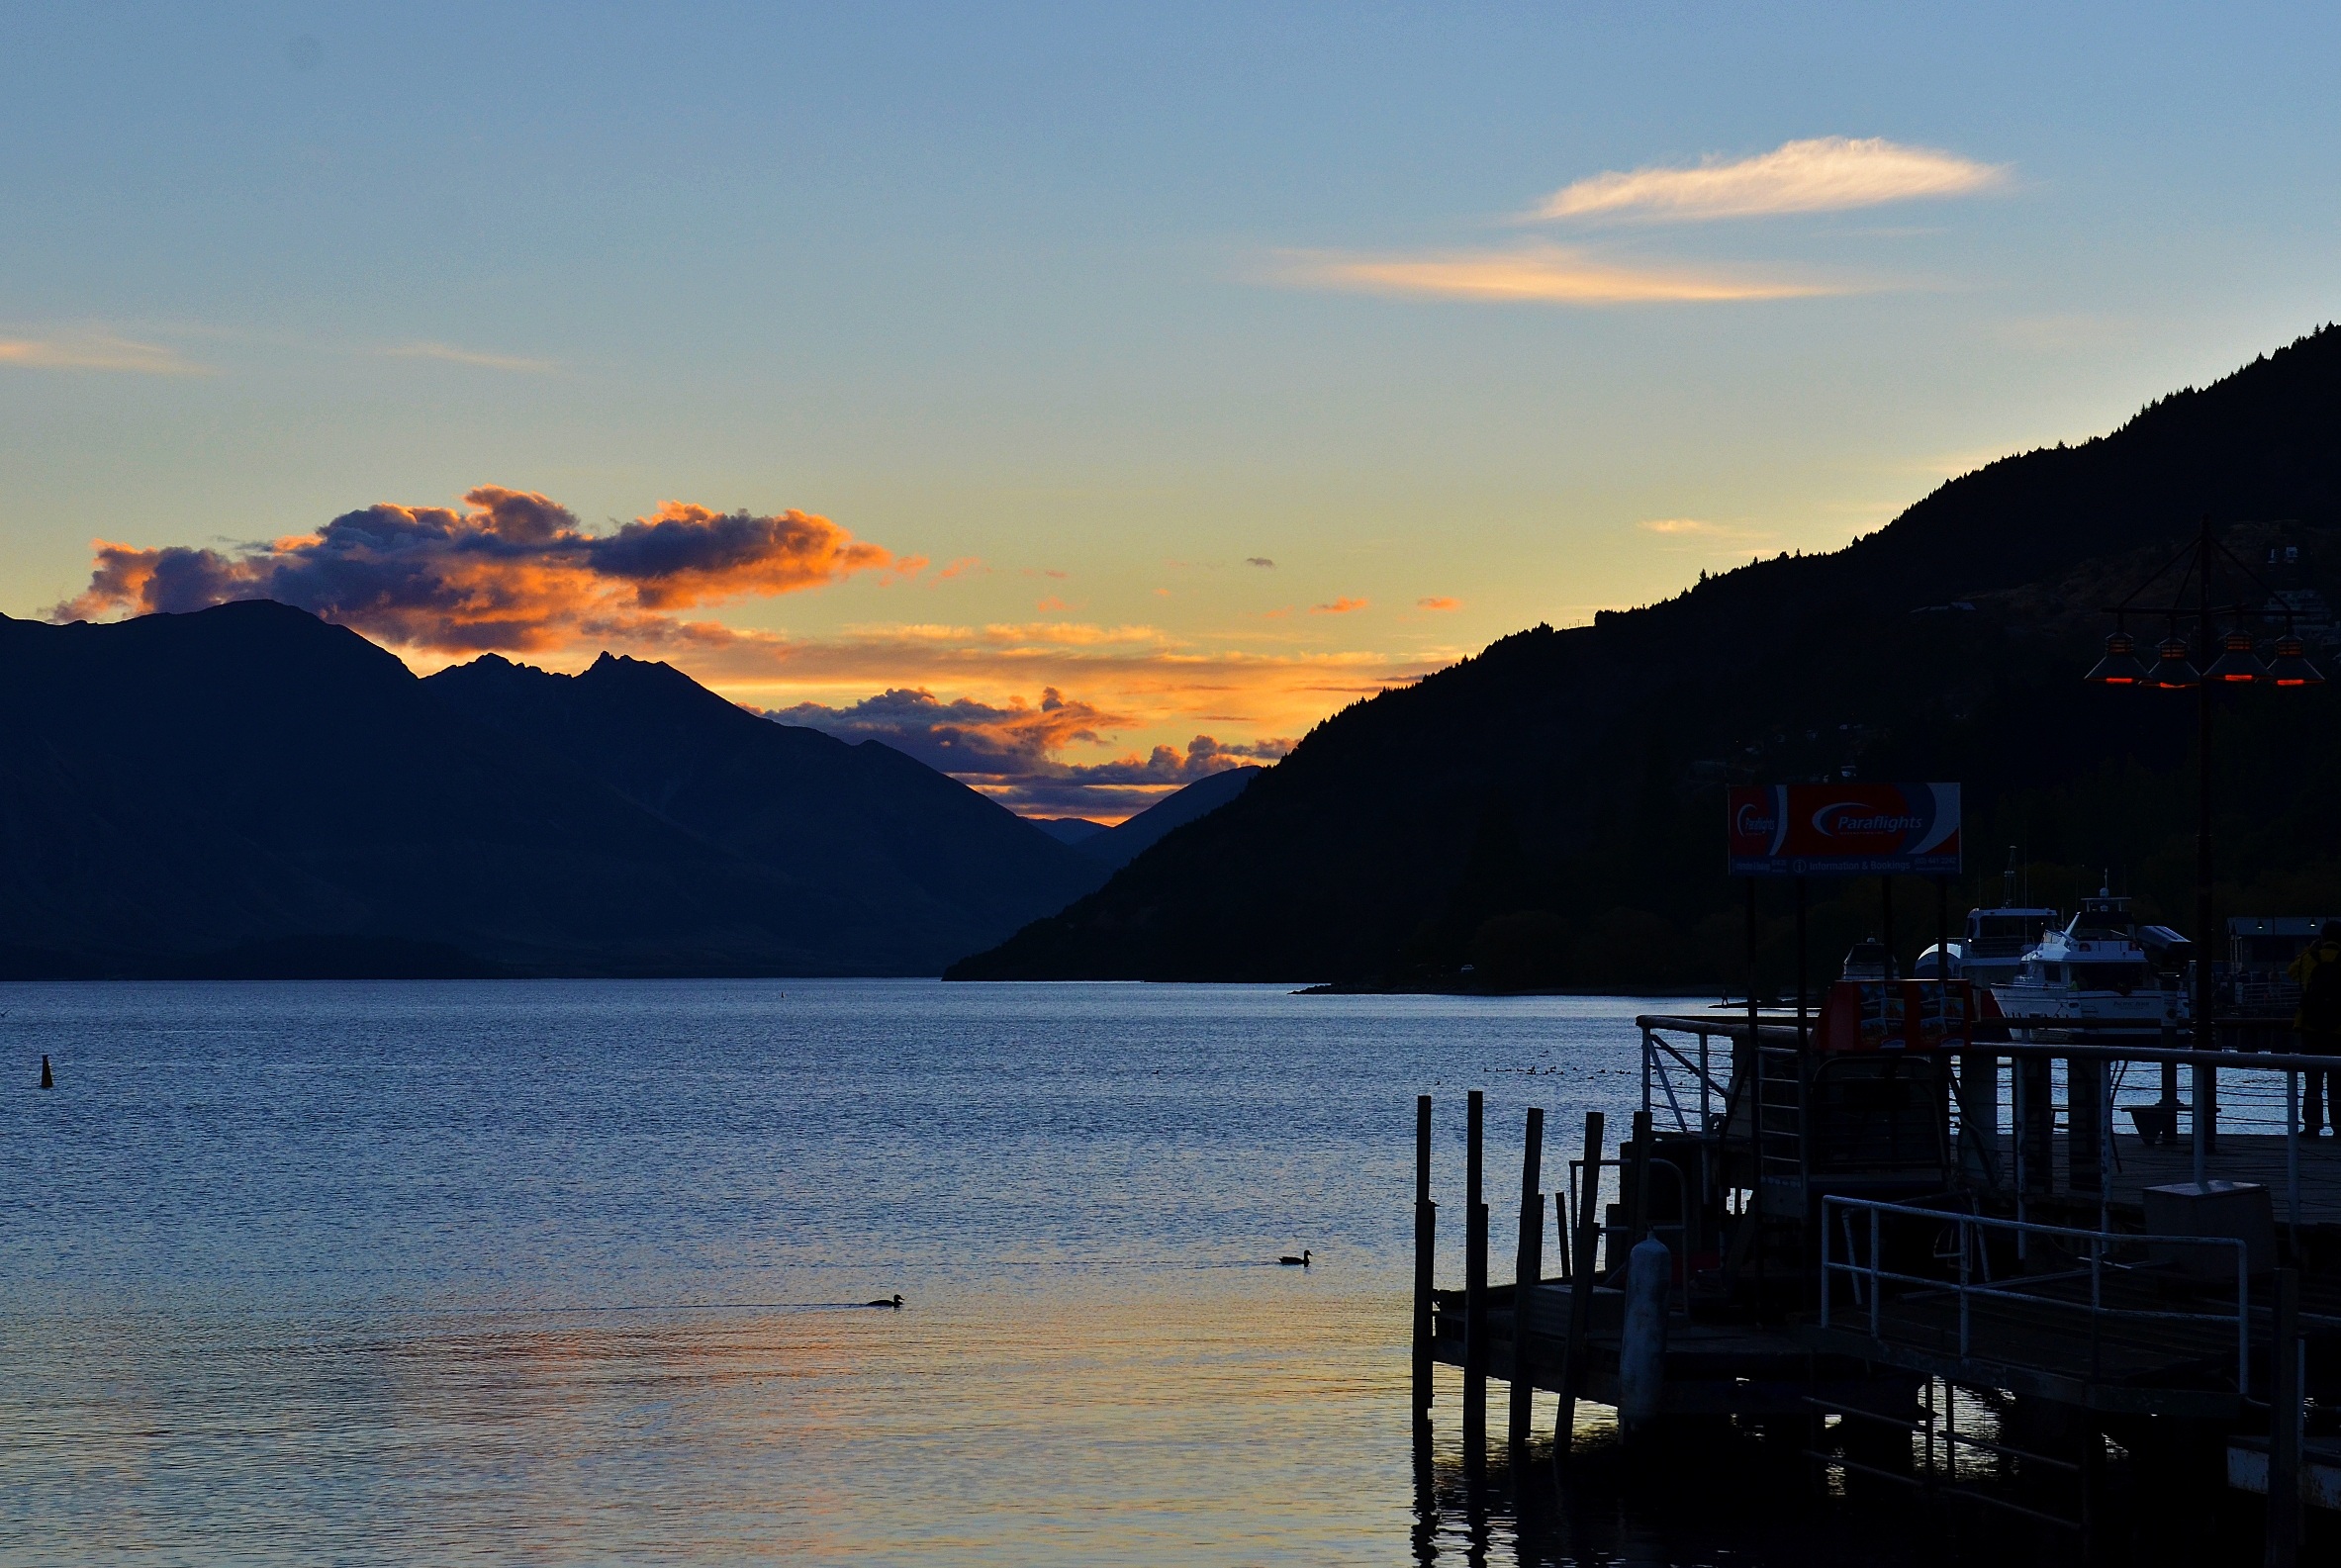
landscape, sea, coast, ocean, horizon, mountain, cloud, sky, sunrise, sunset, morning, lake, dawn, pier, dusk, evening, reflection, bay, body of water, loch